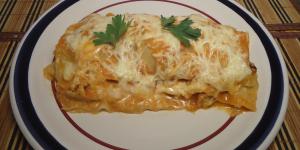
lasana mexicana vegetariana